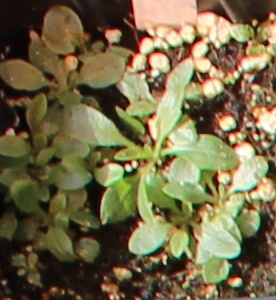
Label: Horseweed